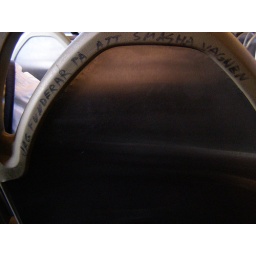
of smashing the car.Scribbled by some previous occupant of the lone sneak seat in a M31 car on tram lline 8.